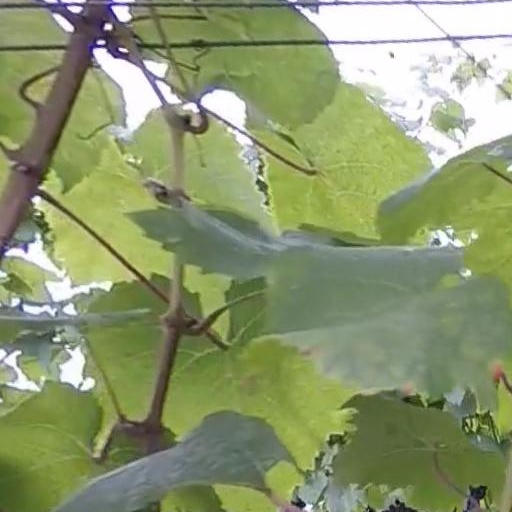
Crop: grape